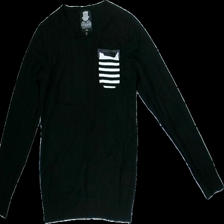
View: front
Type: Sweater
Category: Ladies
Brand: Not in the list
Colors: Black, White
Material: 75%viscose 25%nylon
Pattern: Striped
Cut: Regular, C-collar
Size: S
Season: Autumn
Smell: Minor
Price range: <50
Recommended usage: Export